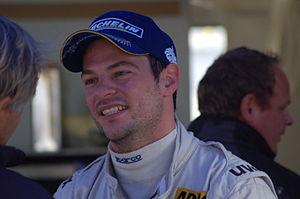
Aléxandros Margarítis est un pilote automobile grec né le 20 septembre 1984 à Bonn en Allemagne. Après des débuts en monoplace et trois saisons en DTM, il participe à divers championnats de Grand Tourisme.